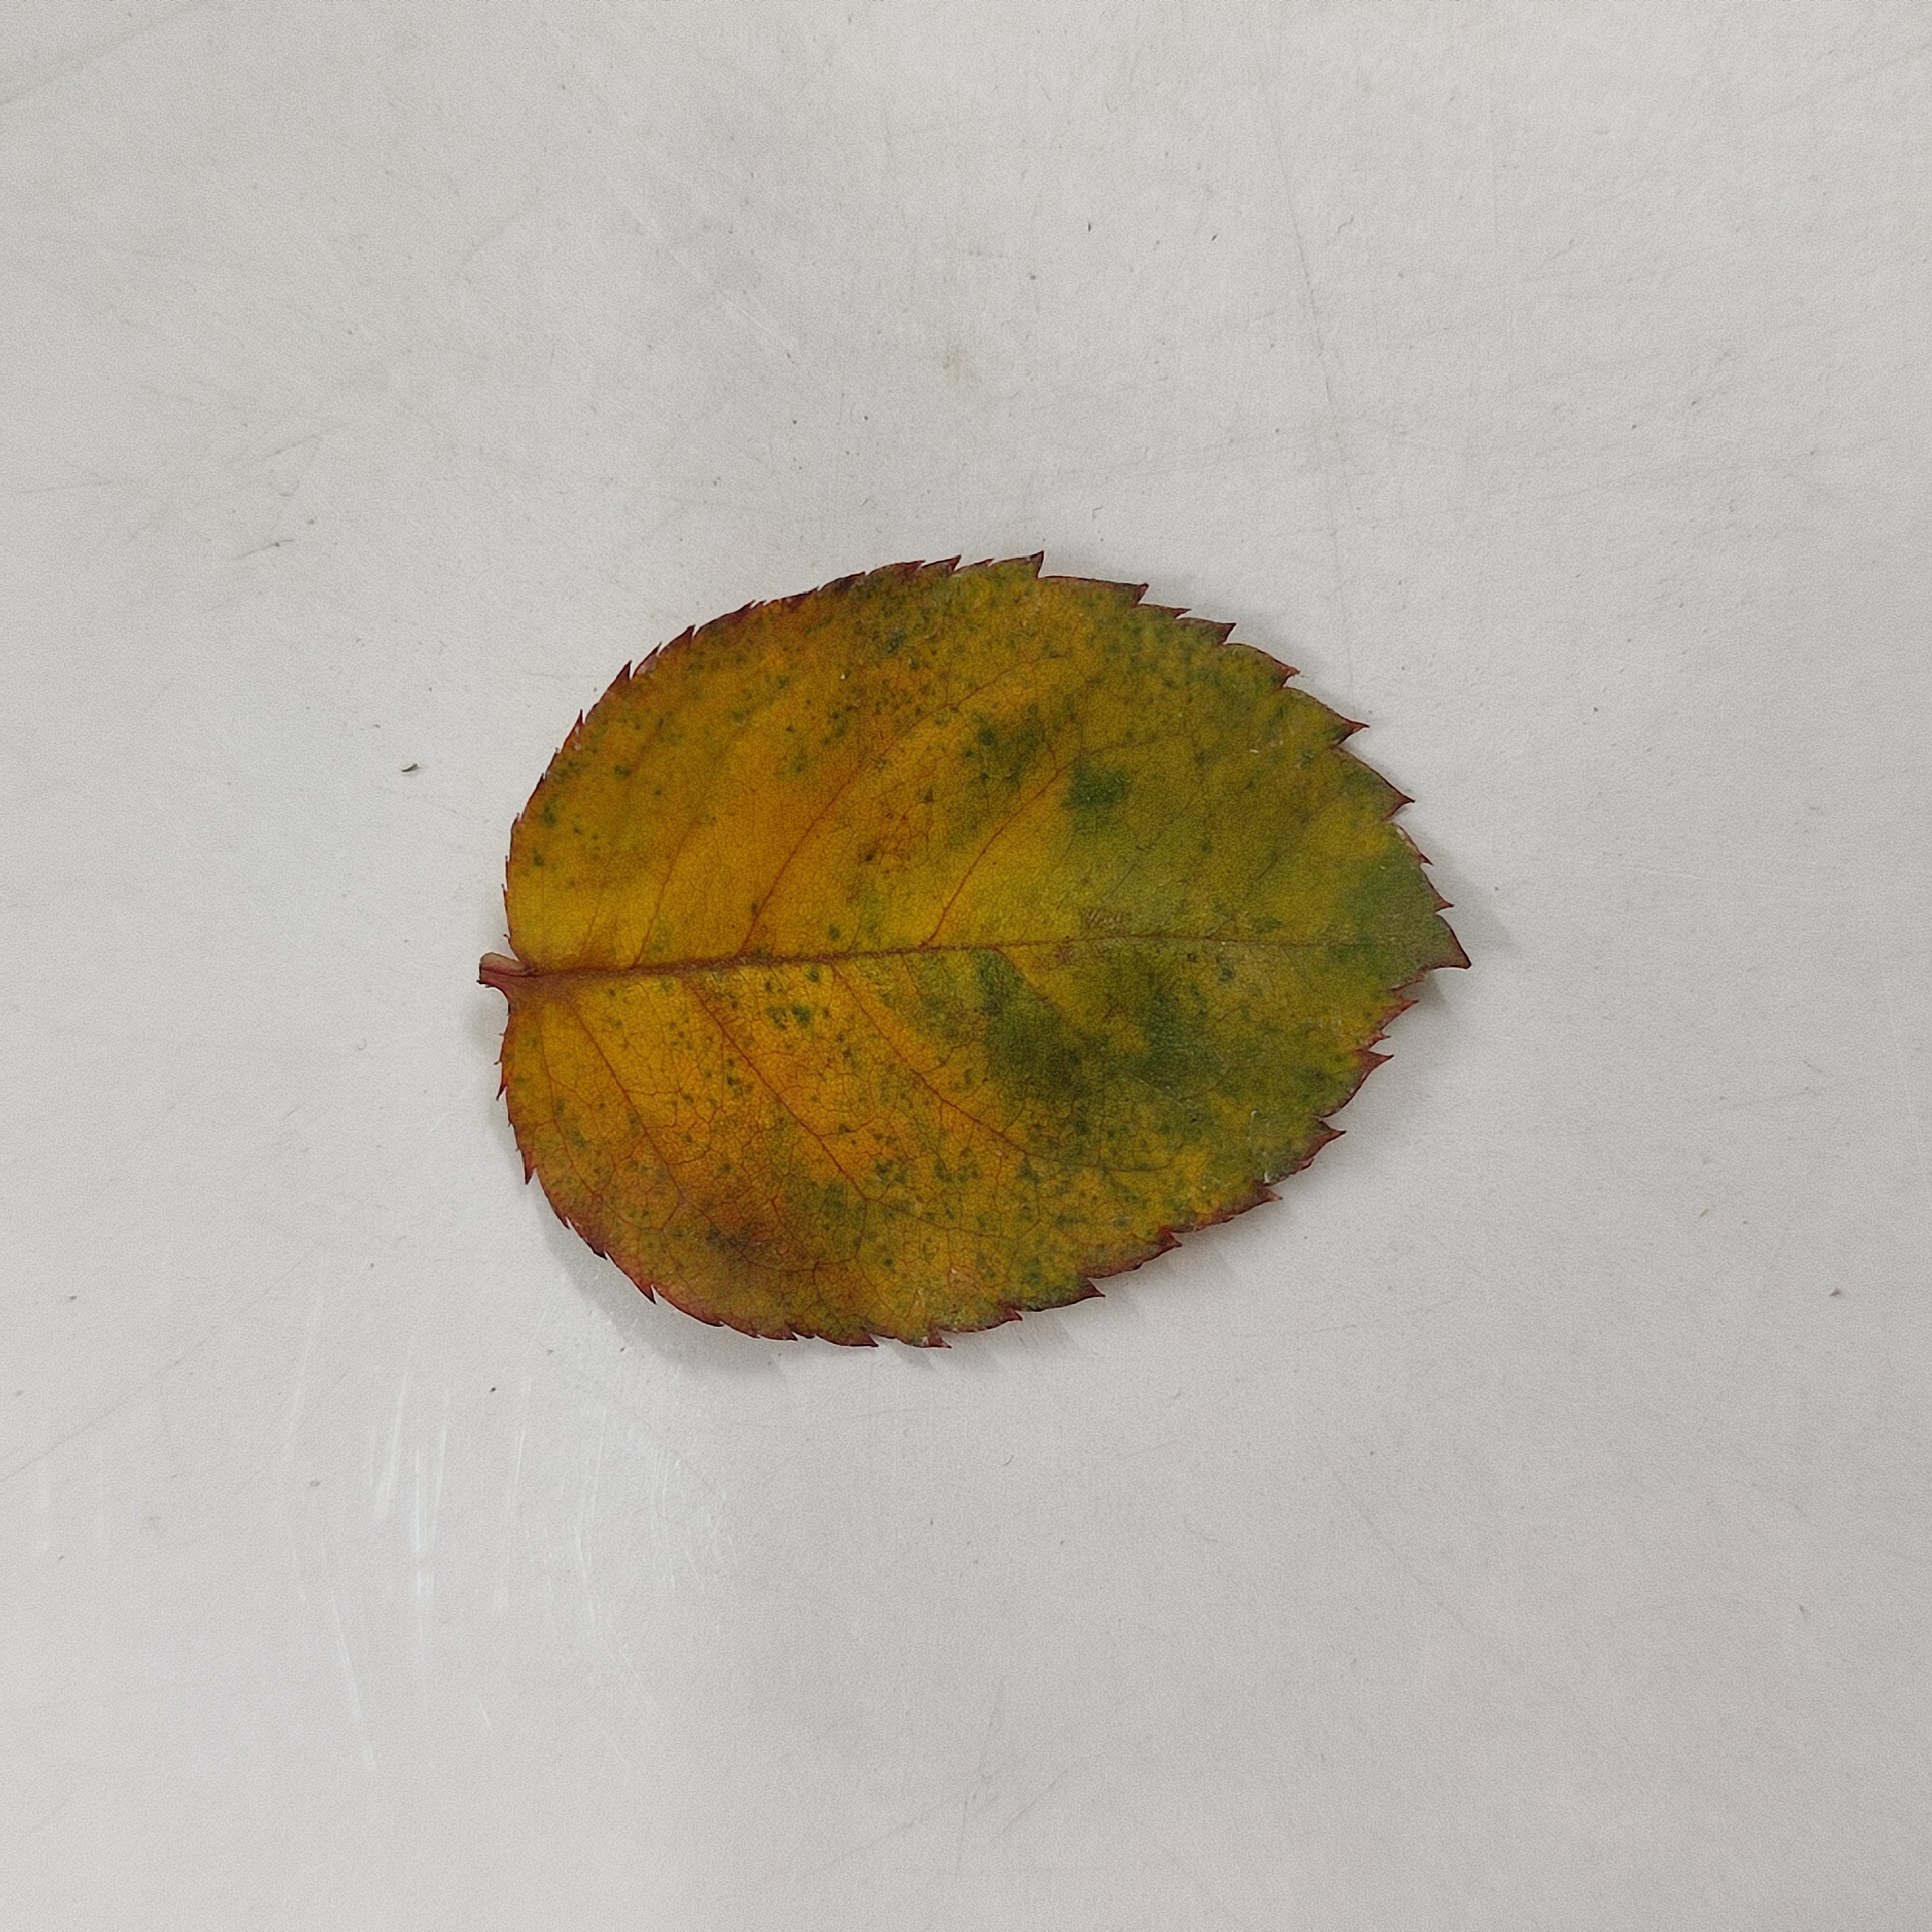
Label: Yellow Mosaic Virus